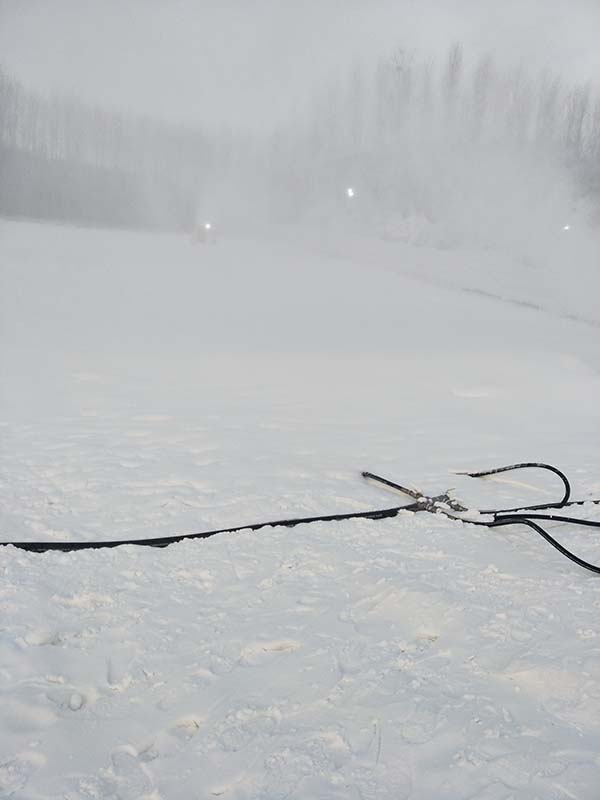
Weather: snow or frosty